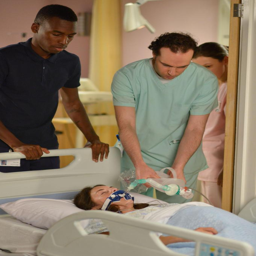
person and her baby 's lives hang in the balance when she goes into labour early